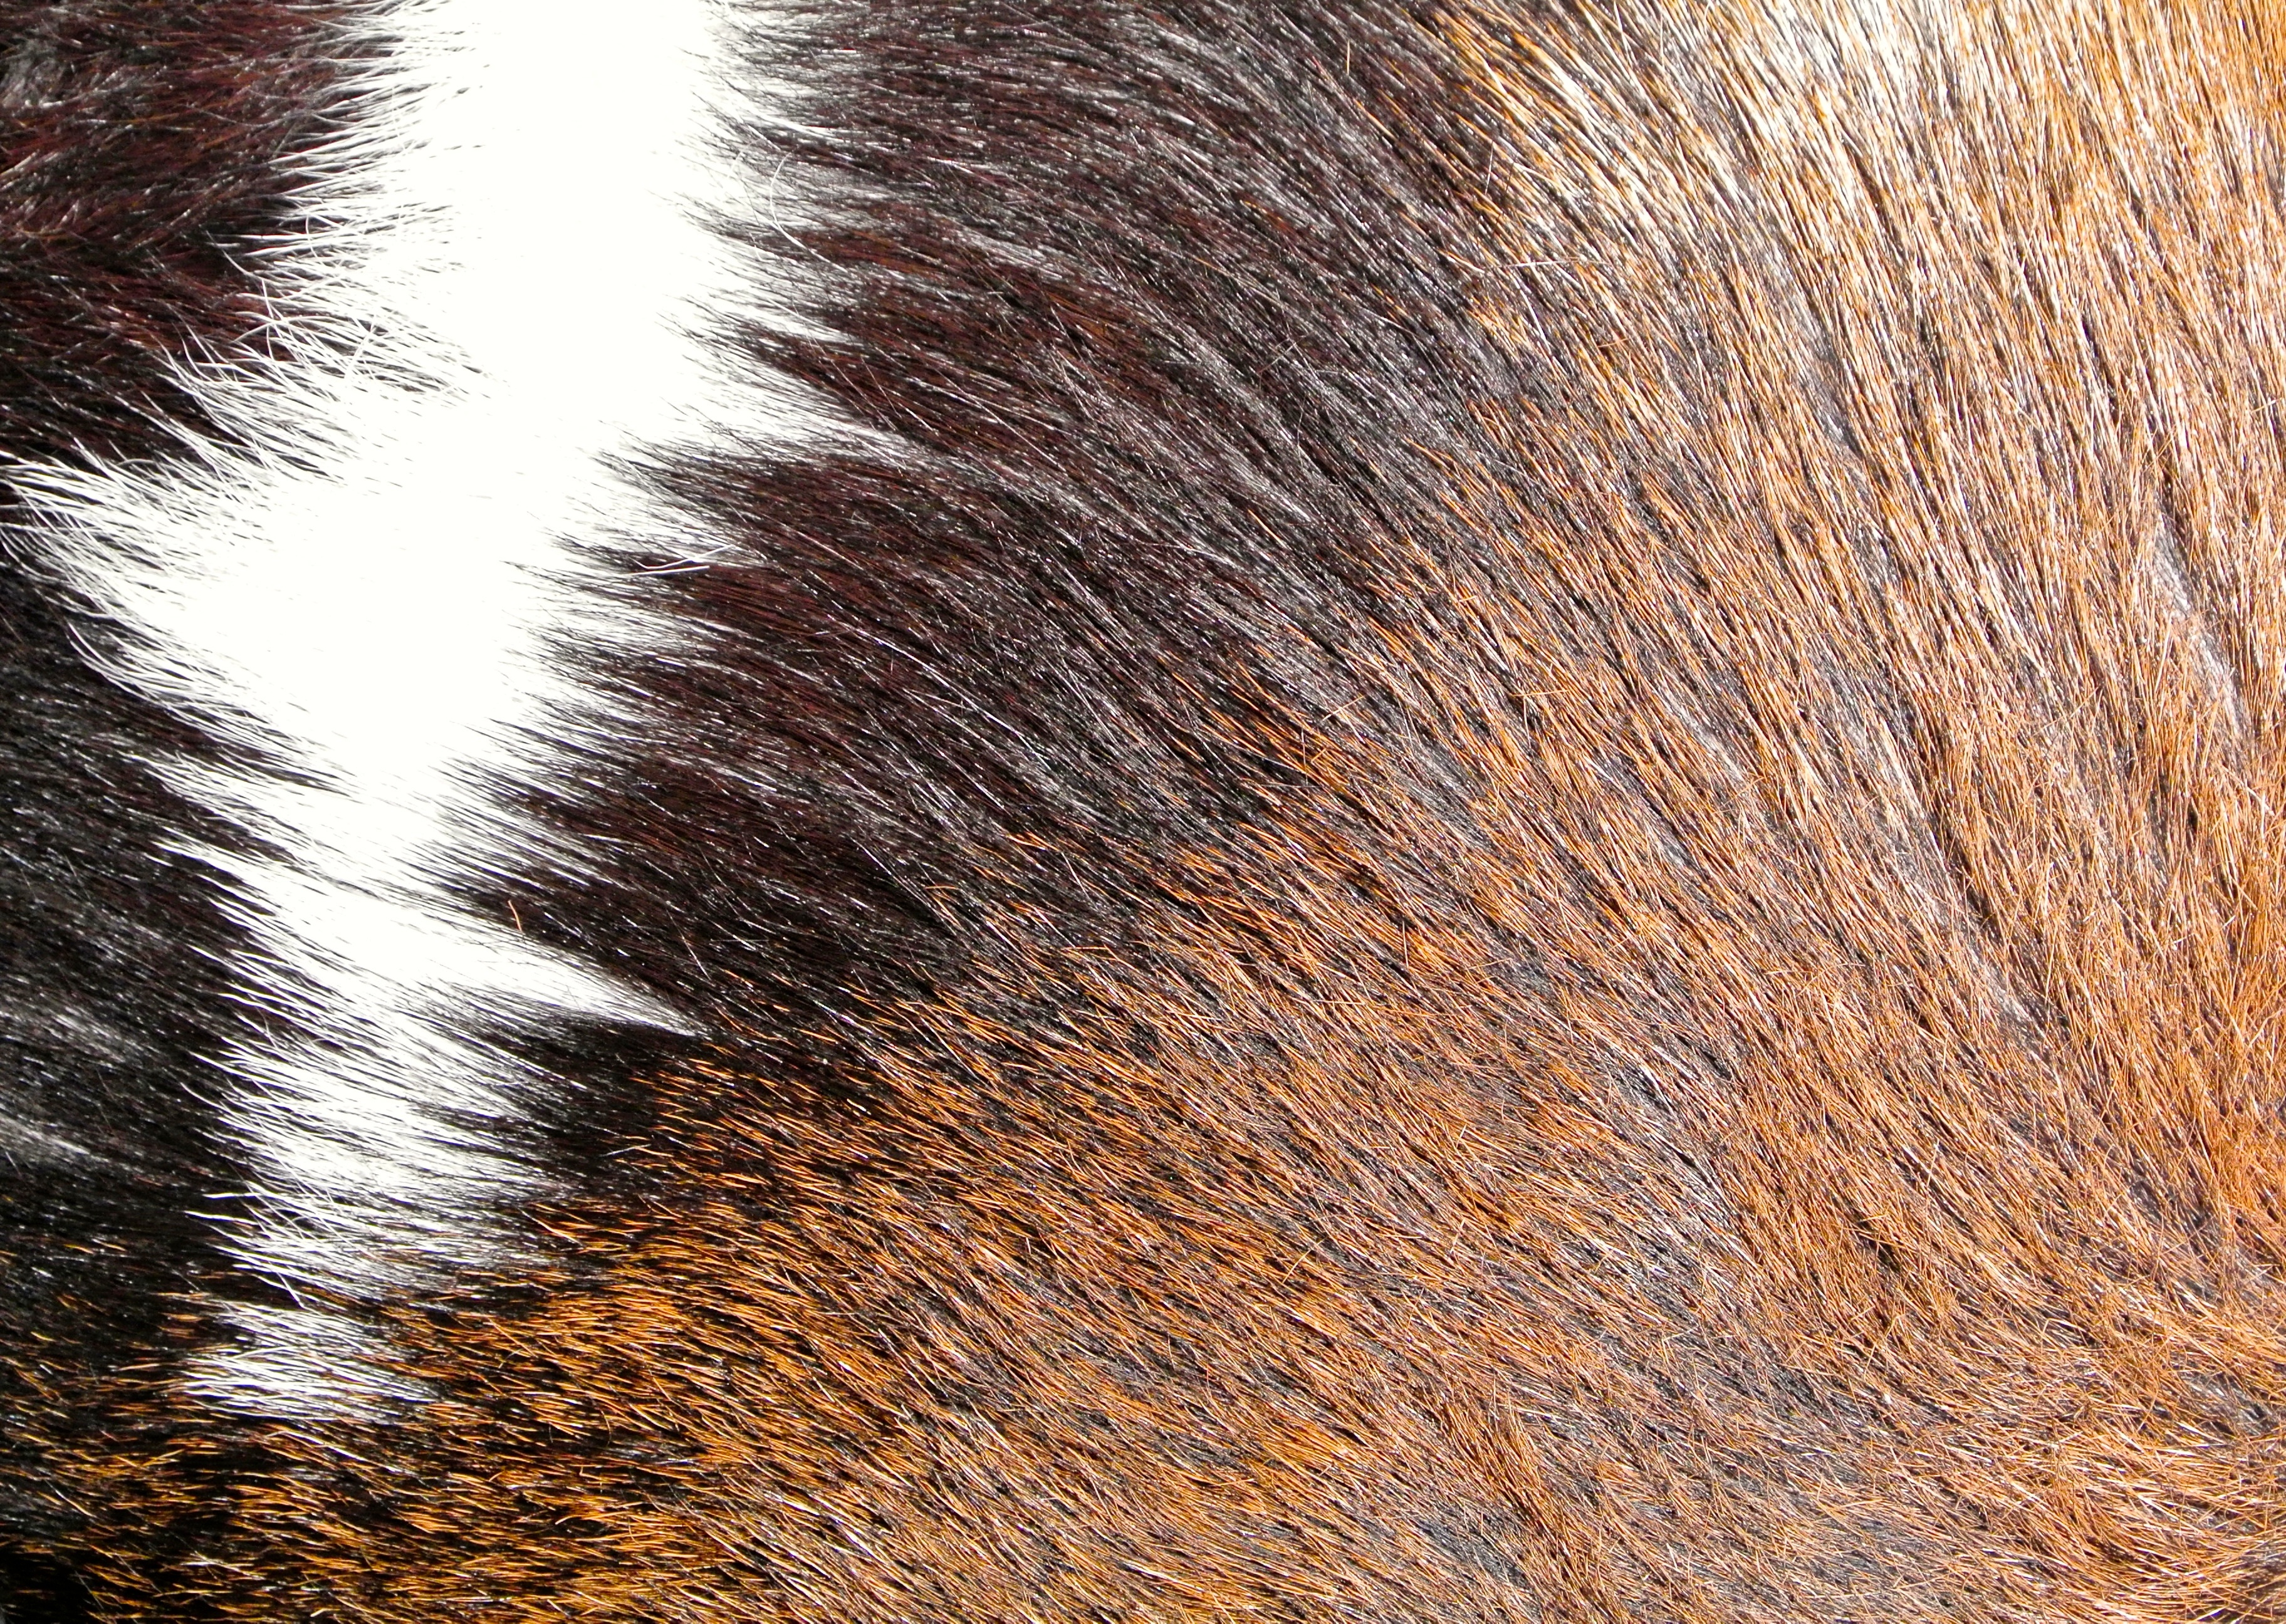
texture, fur, brown, mane, wool, material, close up, textile, background, pride, flooring, grass family